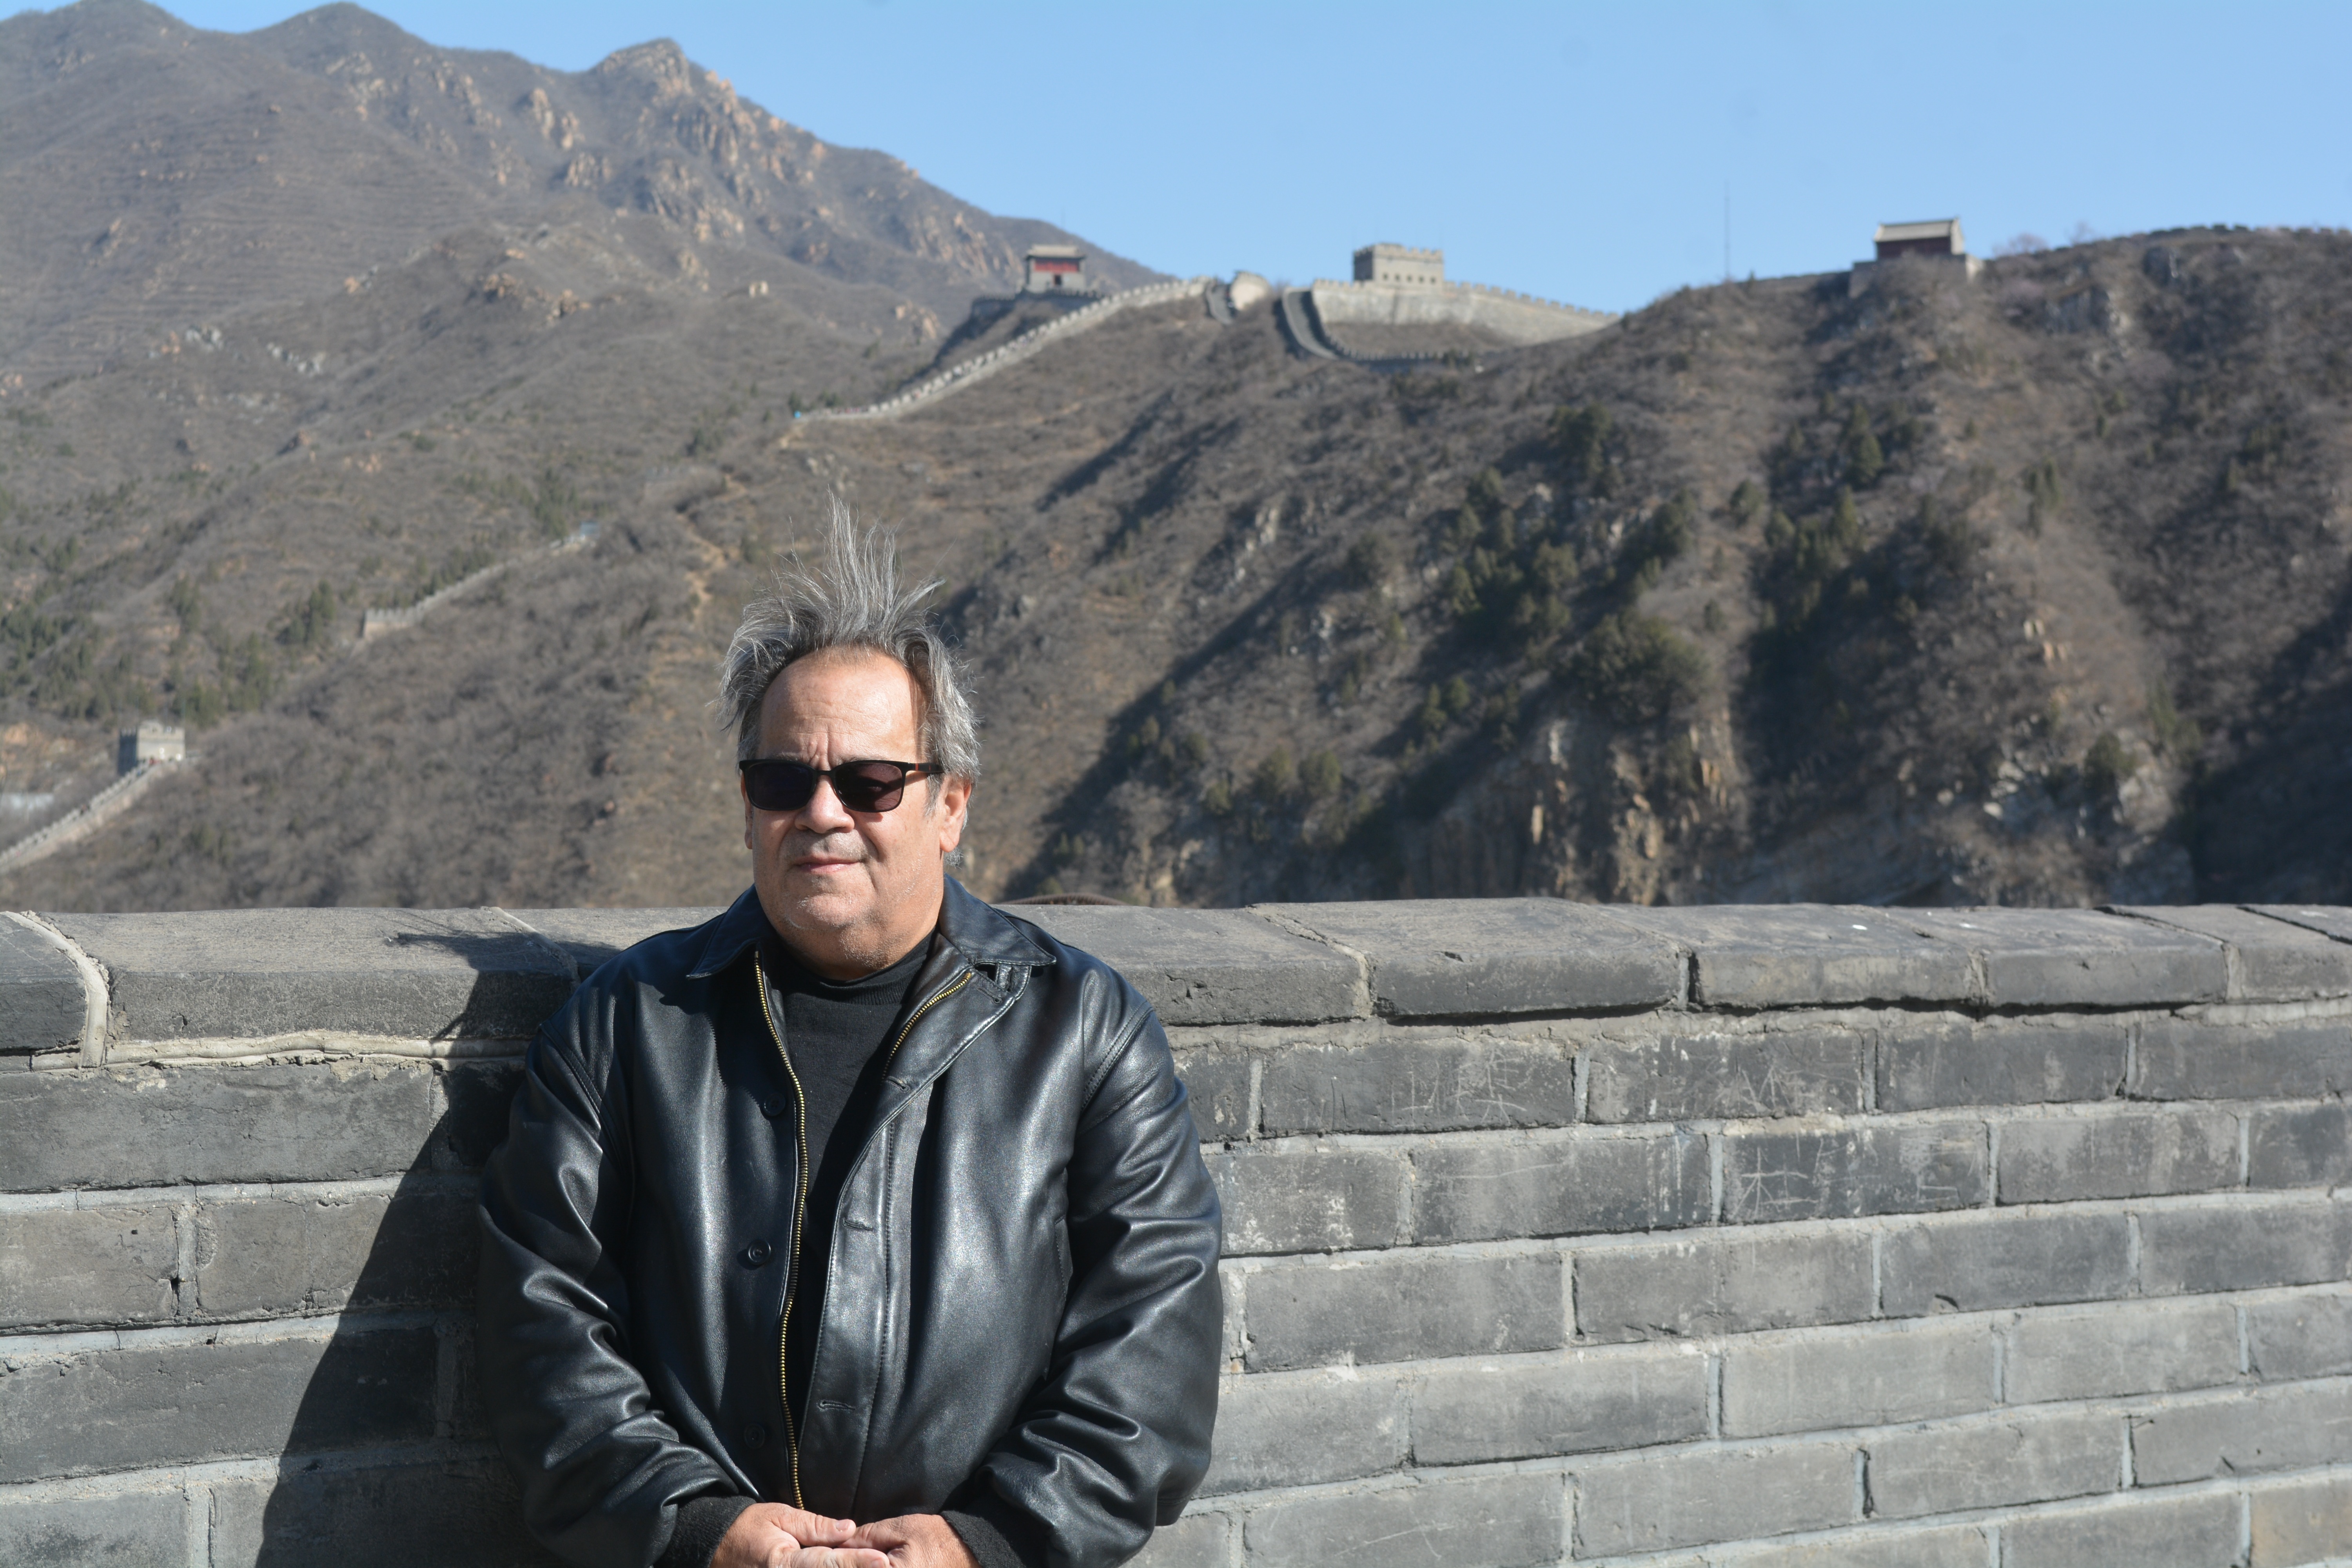
rock, mountain, travel, geology, badlands